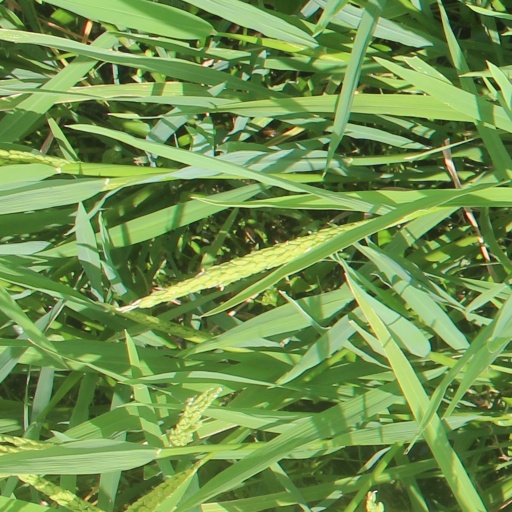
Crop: rice